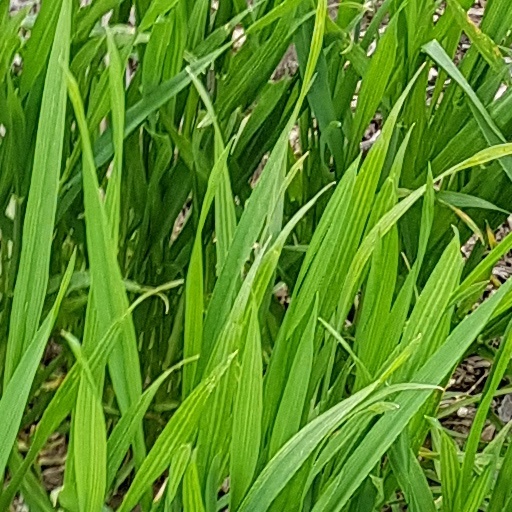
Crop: wheat